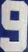
Number: 9